Woven fabric

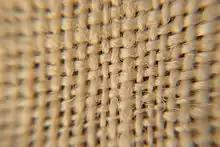
Plain weave

The warp yarns are arranged on a beam to prepare for weaving. The warp threads are held taut and parallel, and as such must be strong and durable.